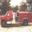
Label: truck